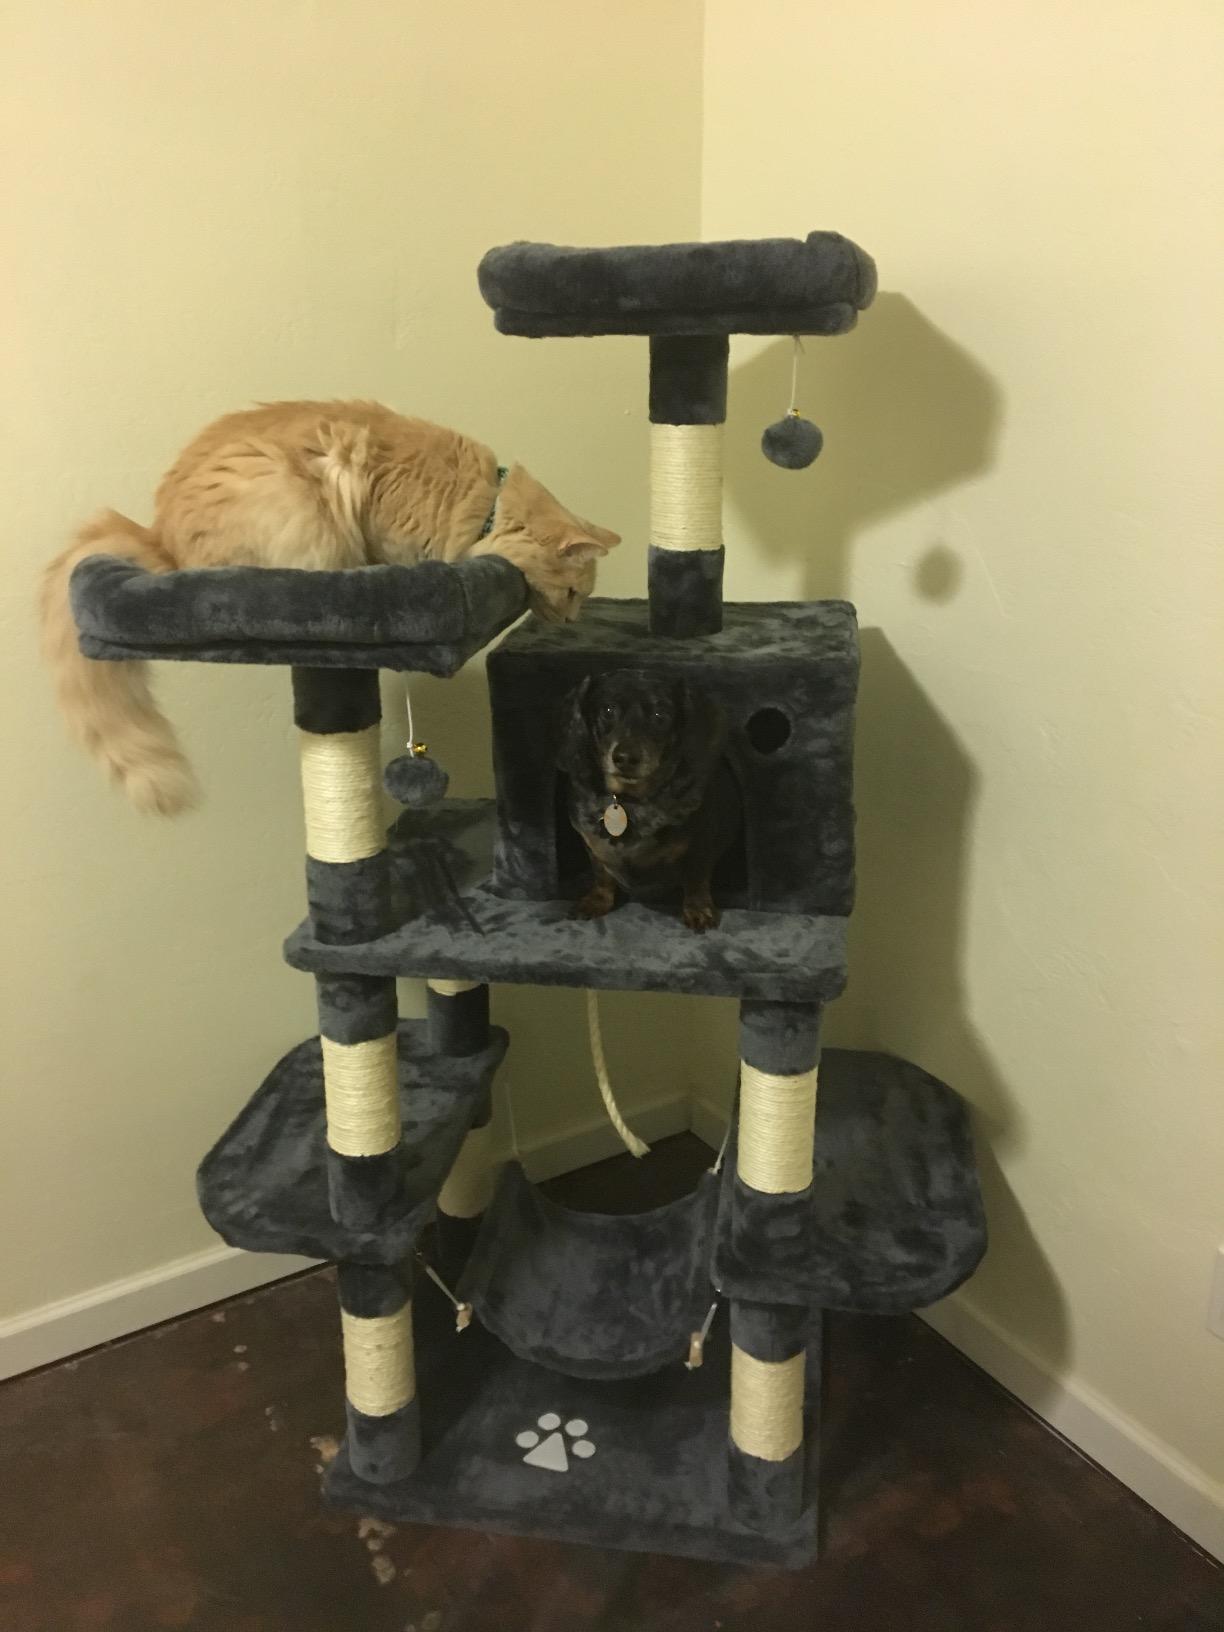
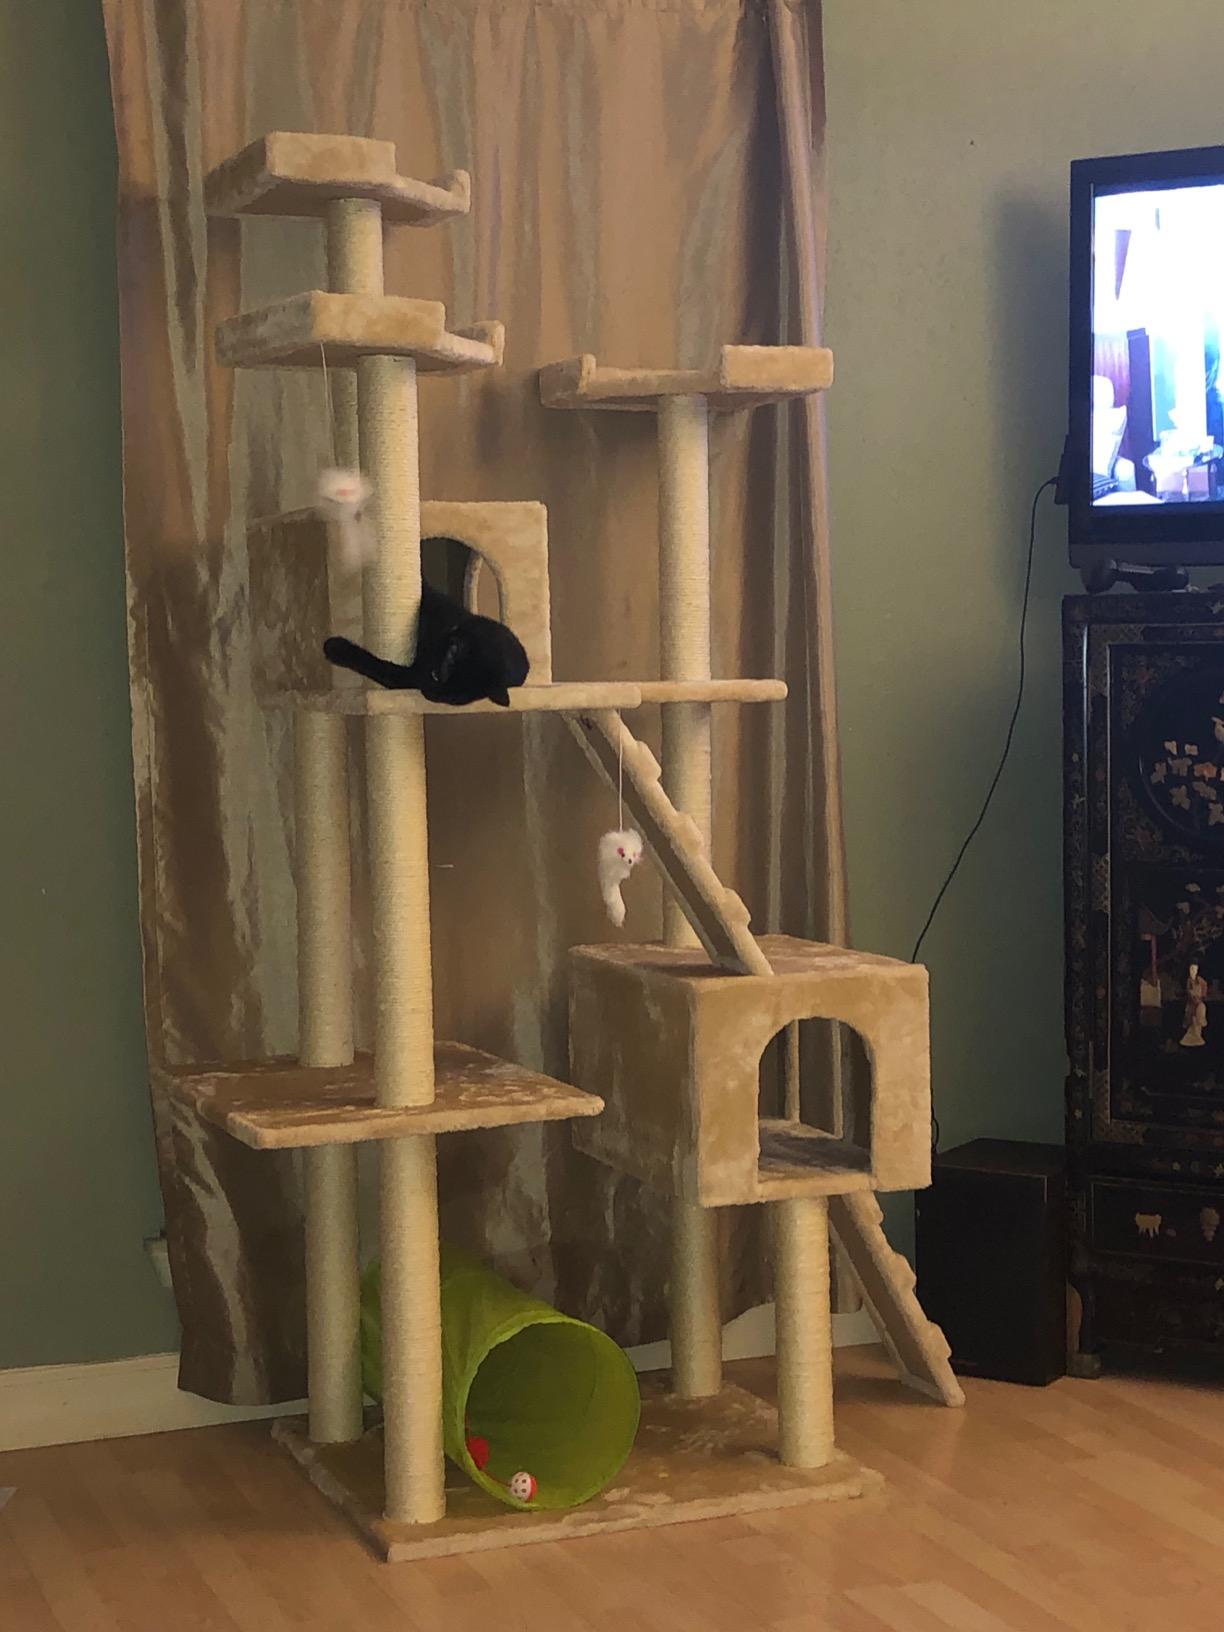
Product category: items_cat tree
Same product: no